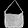
Label: Bag